Kunsthistorisches Museum

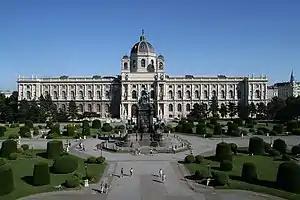
Kunsthistorisches Museum in Vienna with Maria-Theresien-Platz

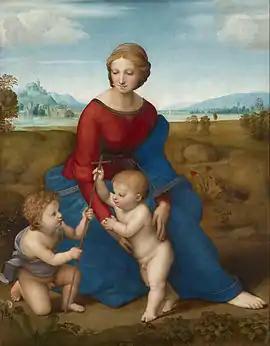
"Madonna of the Meadow" by Raphael, 1506

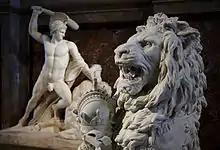
Sculptures at staircase

The Kunsthistorisches Museum Wien ( "Vienna Museum of Art History", often referred to as the "Museum of Fine Arts, Vienna") is an art museum in Vienna, Austria. Housed in its festive palatial building on the Vienna Ring Road, it is crowned with an octagonal dome. The term "Kunsthistorisches Museum" applies to both the institution and the main building. It is the largest art museum in the country and one of the most important museums worldwide.